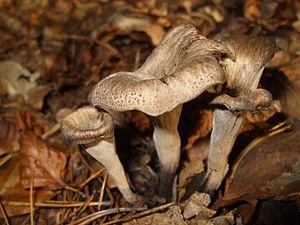
Chez les champignons basidiomycètes et ascomycètes, le chapeau, appelé aussi piléus, est la partie du sporophore qui renferme les organes de fructification. Il est composé de trois tissus : la cuticule, qui est une membrane de surface, l'hyménophore qui constitue la chair du champignon et l'hyménium qui produit les spores. Ce dernier peut être lisse, formé de plis, de lames, de tubes ou d'aiguillons.
Craterellus est un genre de champignons basidiomycètes de la famille des cantharellacées.
Le sporophore, appelé aussi sporocarpe ou autrefois carpophore, est l'appareil reproducteur des champignons dits supérieurs. C'est, dans le langage populaire et littéraire, l'organe de la « fructification » du champignon et pas seulement du mycélium des champignons. Il contient les sporocystes qui se différencient dans l'hyménium et qui produisent par reproduction sexuée des méiospores, sous diverses formes.